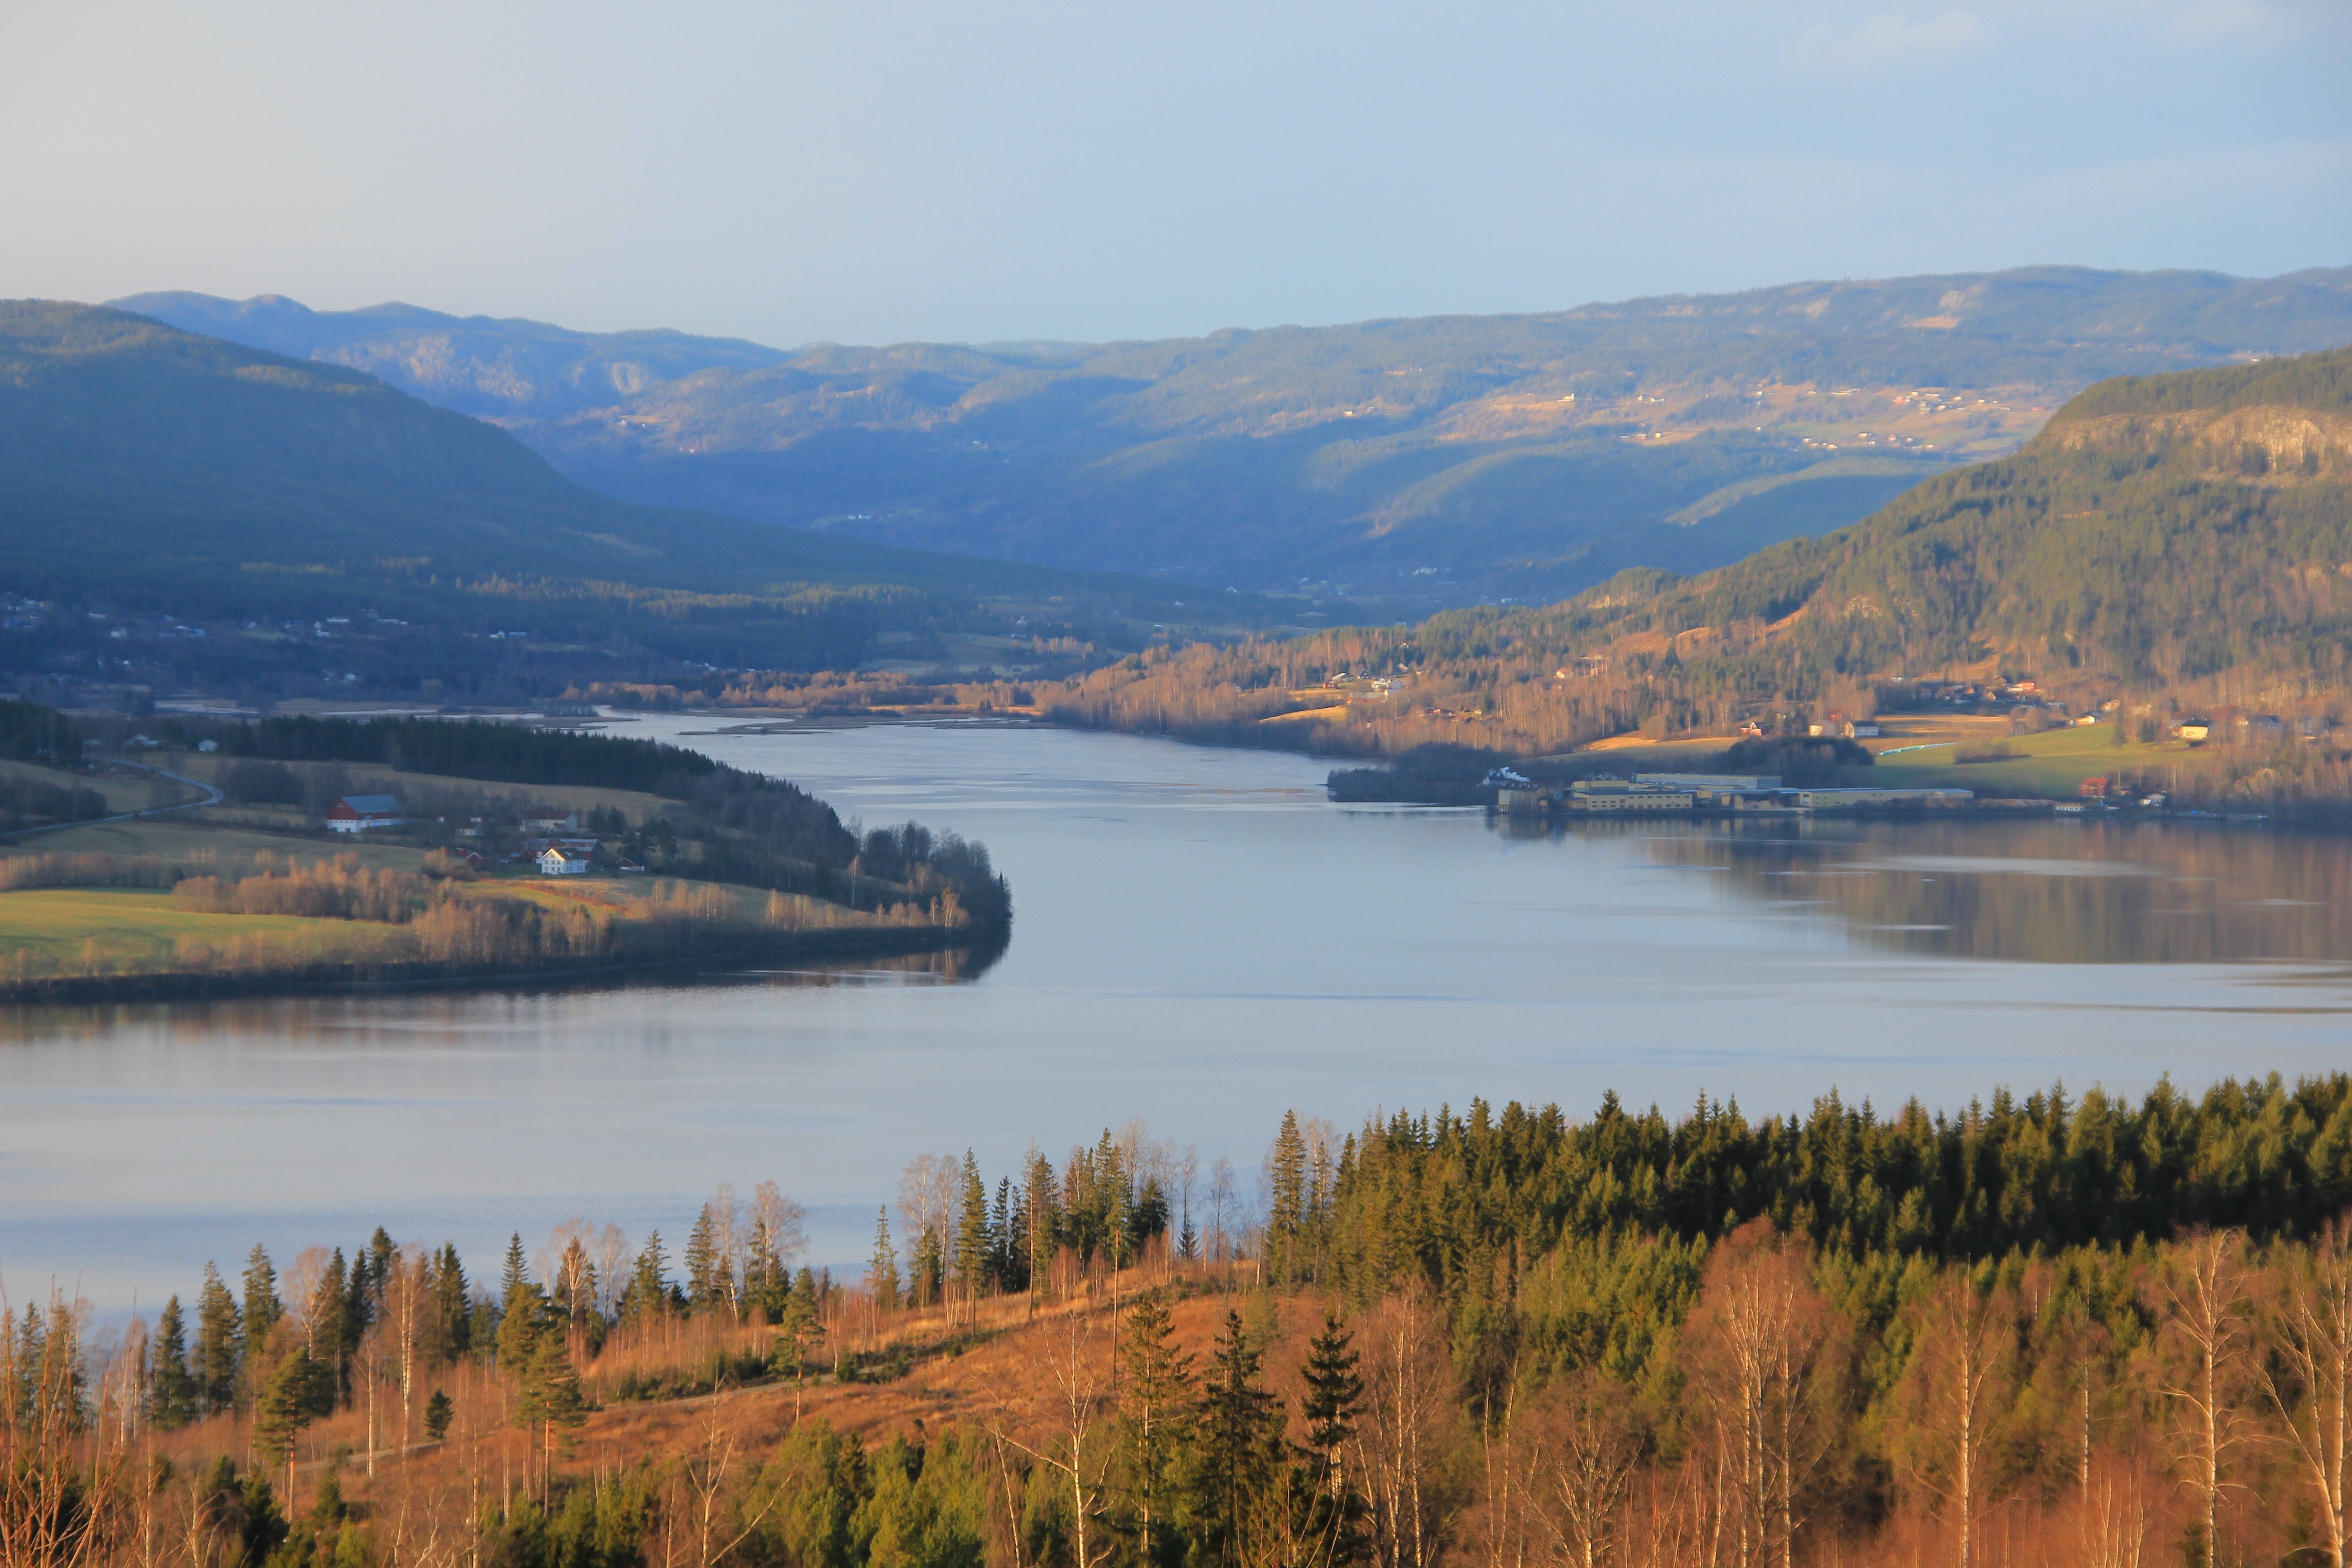
landscape, water, nature, forest, wilderness, mountain, sky, countryside, morning, fall, shore, lake, river, valley, mountain range, country, shoreline, reflection, scenic, autumn, fjord, reservoir, highland, body of water, trees, woods, outside, clouds, mountains, reflections, fell, loch, norway, tarn, oppland, atmospheric phenomenon